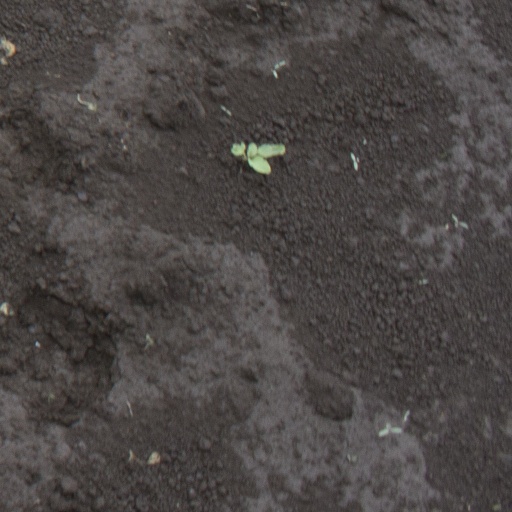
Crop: soybean